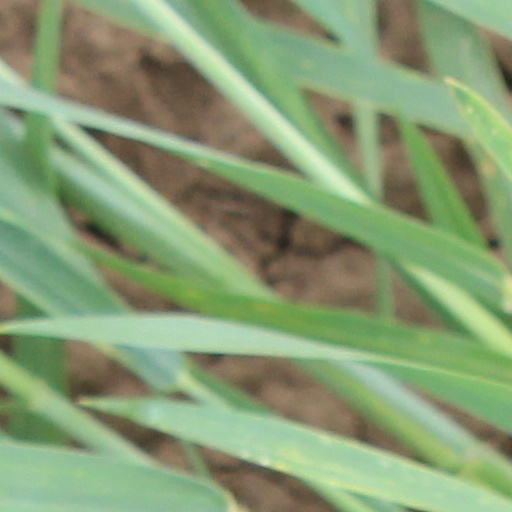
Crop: wheat